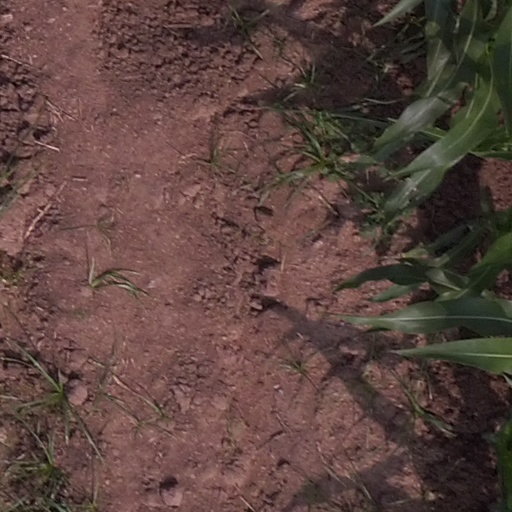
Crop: maize; corn